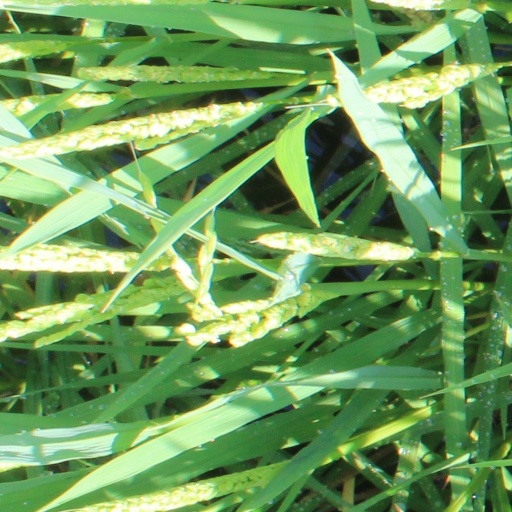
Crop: rice